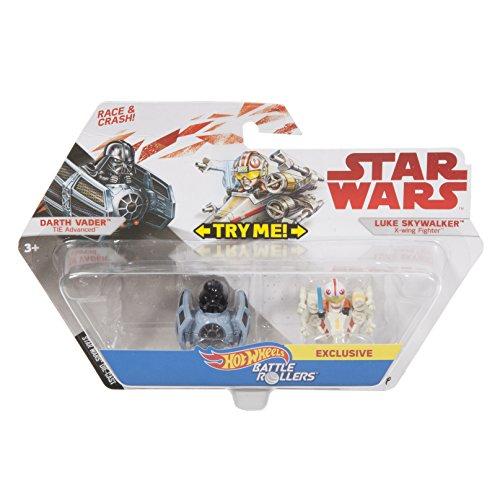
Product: Hot Wheels Star Wars Darth Vader Tie Advanced Vs. Luke Skywalker X-wing Fighter 2-pack, Vehicle
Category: Toys & Games | Toy Figures & Playsets | Playsets & Vehicles
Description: Two-Pack assortment includes one exclusive vehicle in each pack.
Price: $5.75
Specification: ProductDimensions:1.5x8x5.2inches|ItemWeight:3.2ounces|ShippingWeight:3.2ounces(Viewshippingratesandpolicies)|DomesticShipping:ItemcanbeshippedwithinU.S.|InternationalShipping:ThisitemcanbeshippedtoselectcountriesoutsideoftheU.S.LearnMore|ASIN:B074VB1LQJ|Itemmodelnumber:FTD46|Manufacturerrecommendedage:36months-7years